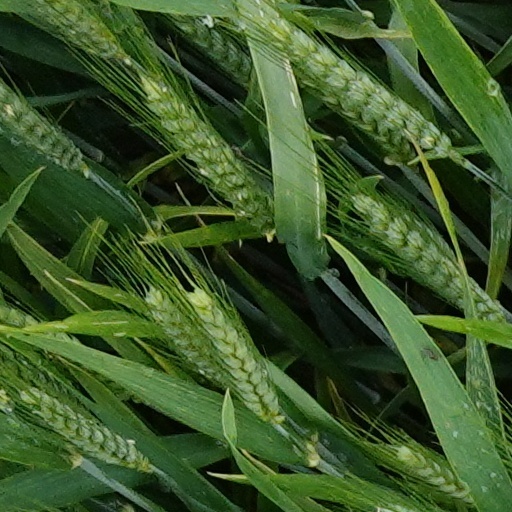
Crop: wheat